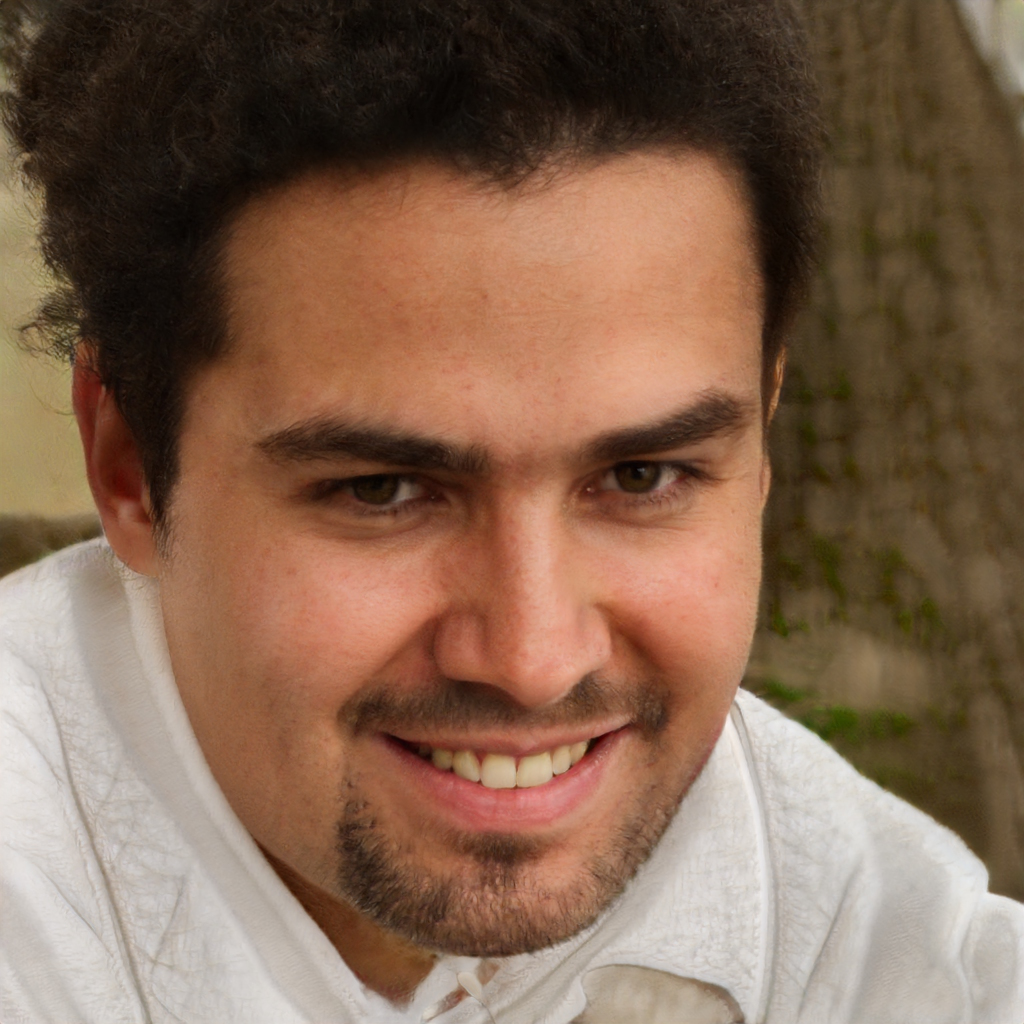
Gender: Male